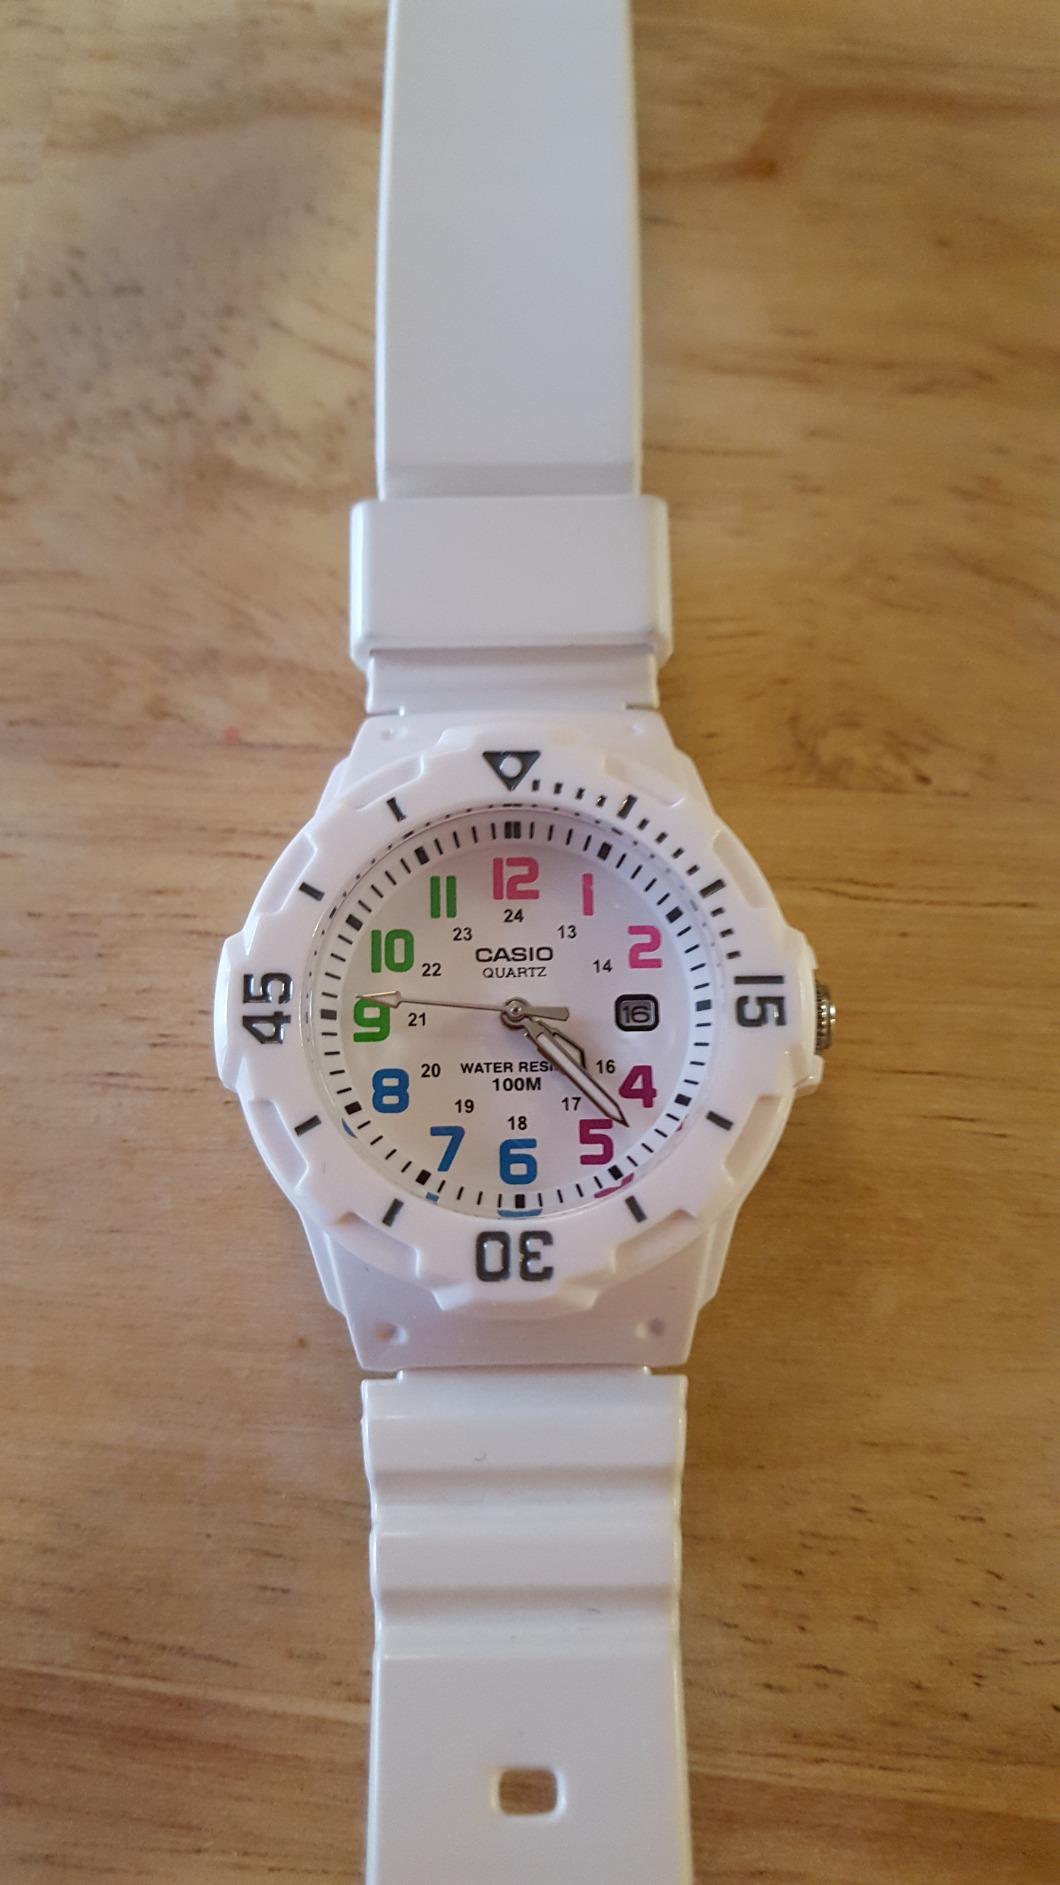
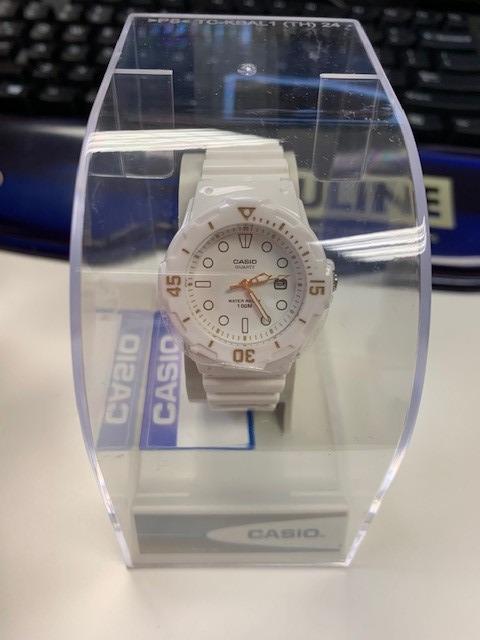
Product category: accessories_watch
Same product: yes